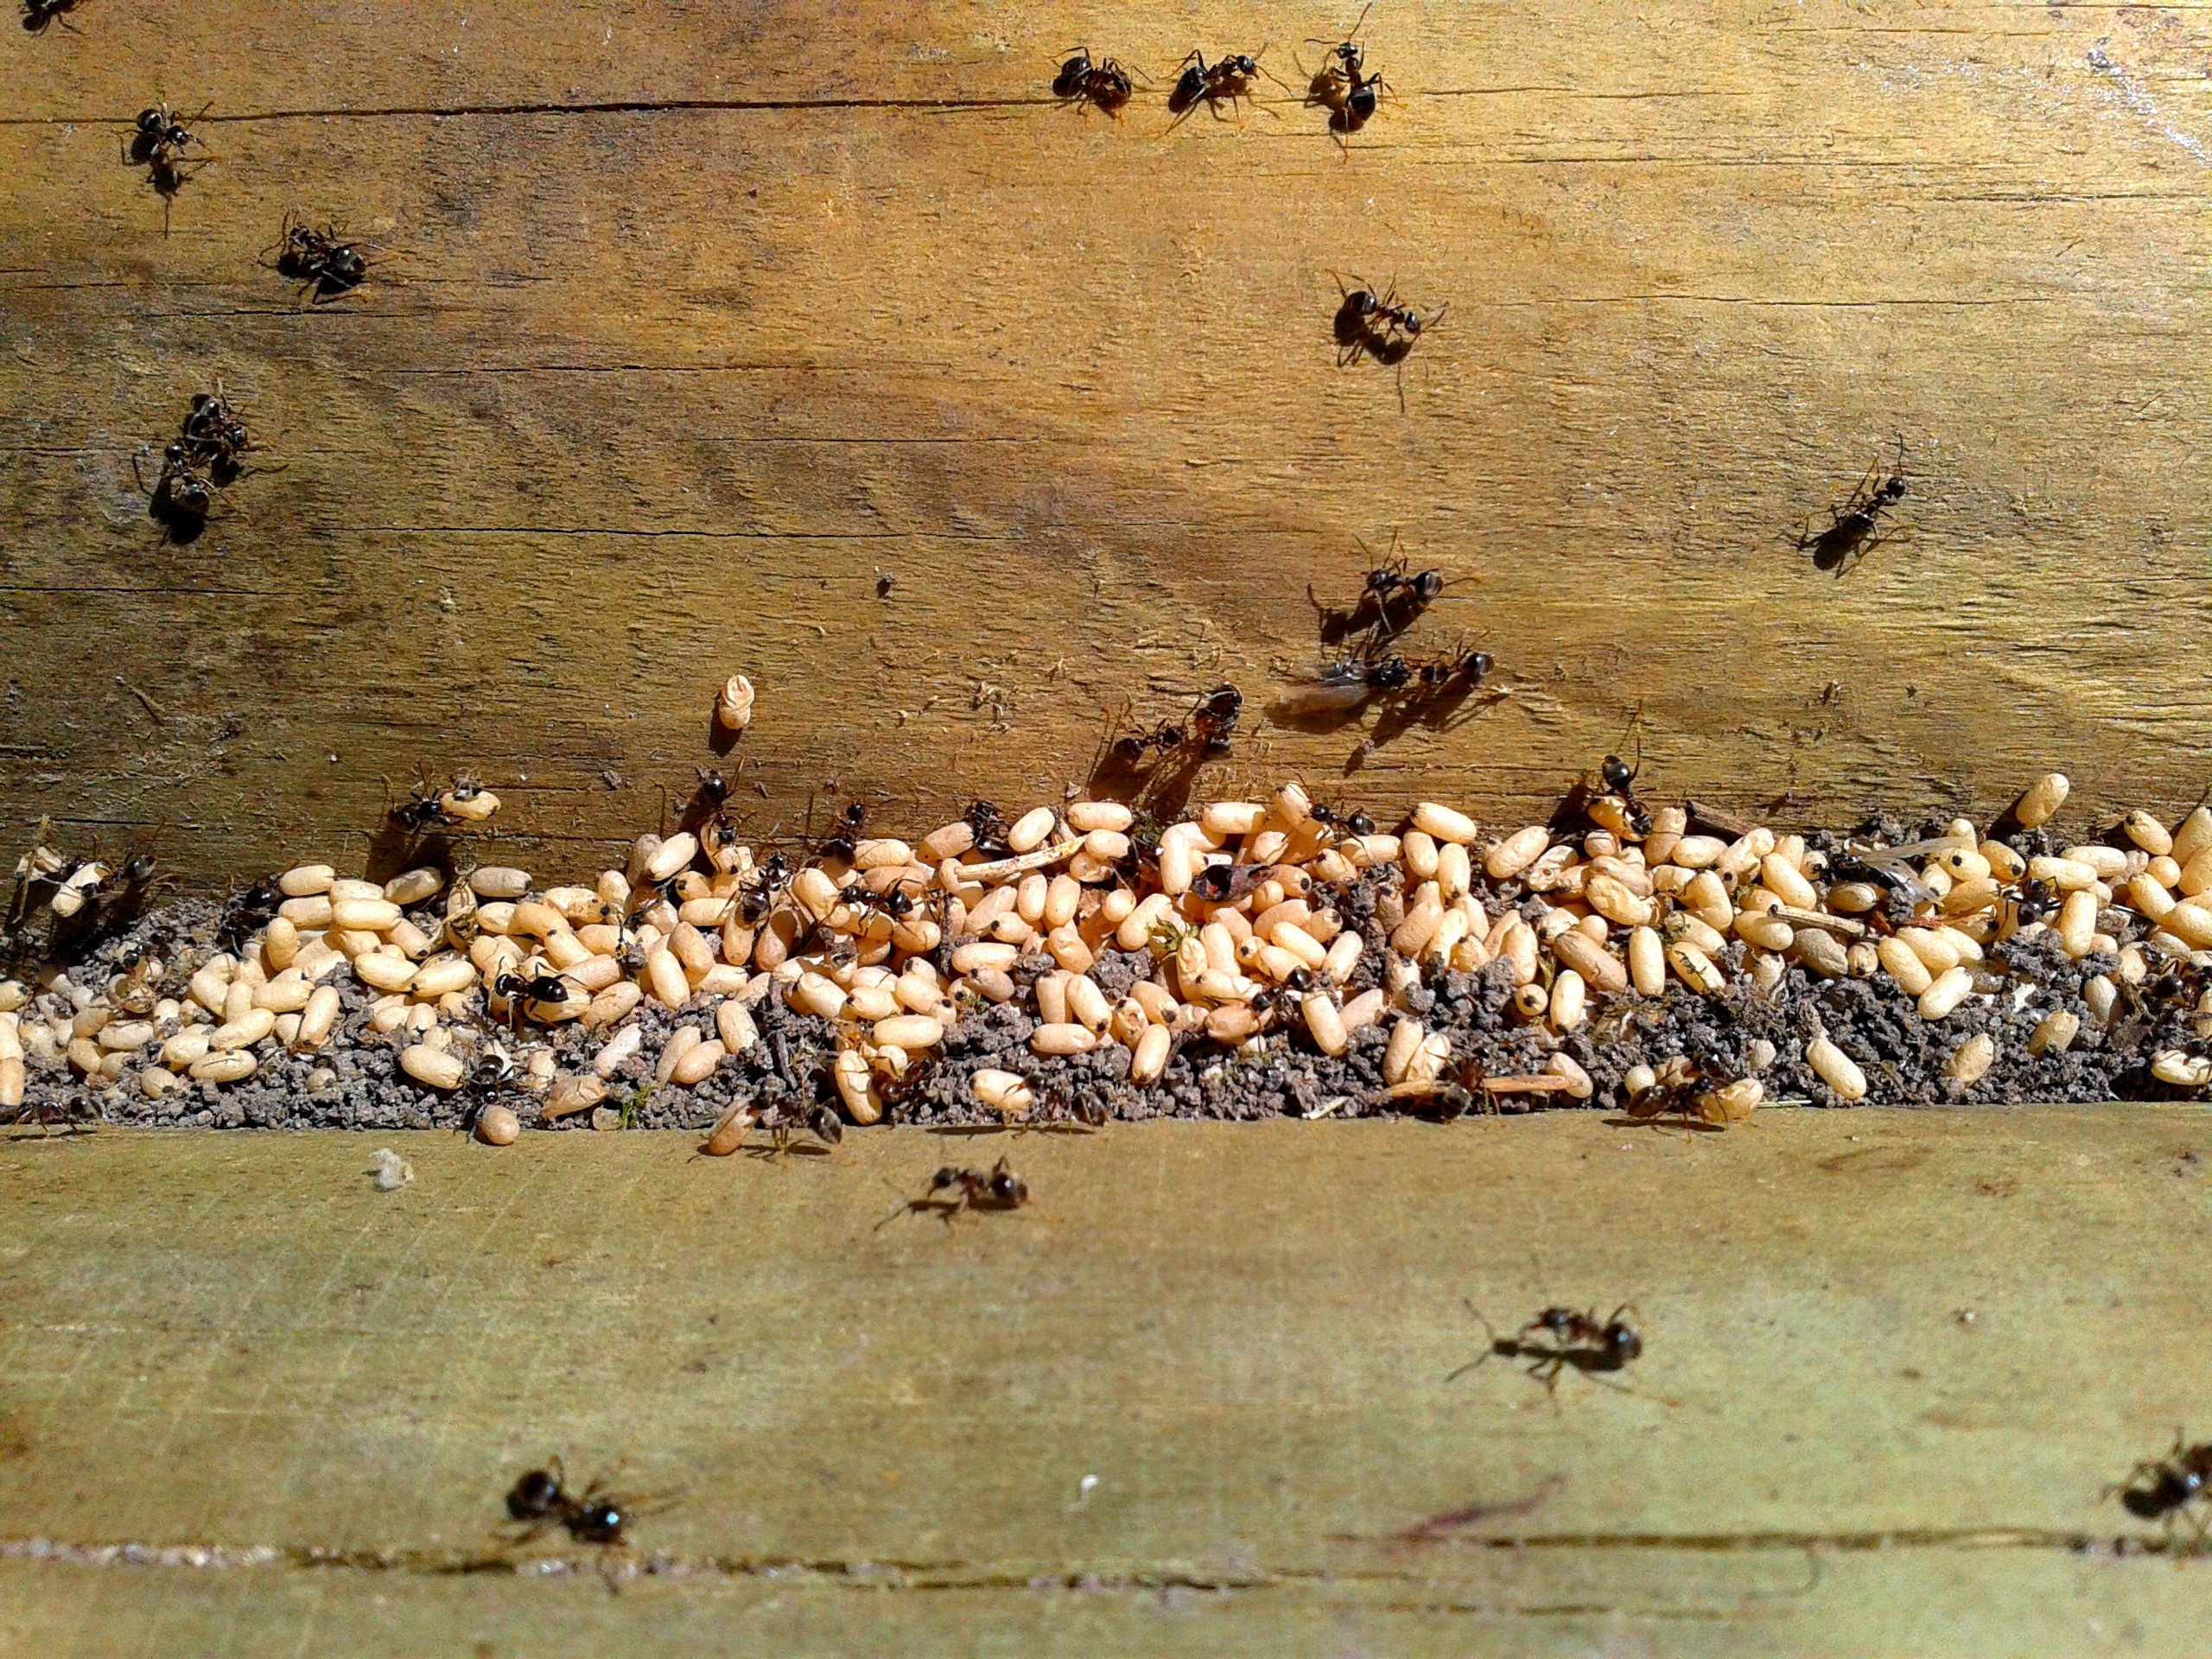
nature, bird, wildlife, insect, fauna, duck, eggs, ant, waterfowl, water bird, ants, invasion, animal migration, ducks geese and swans